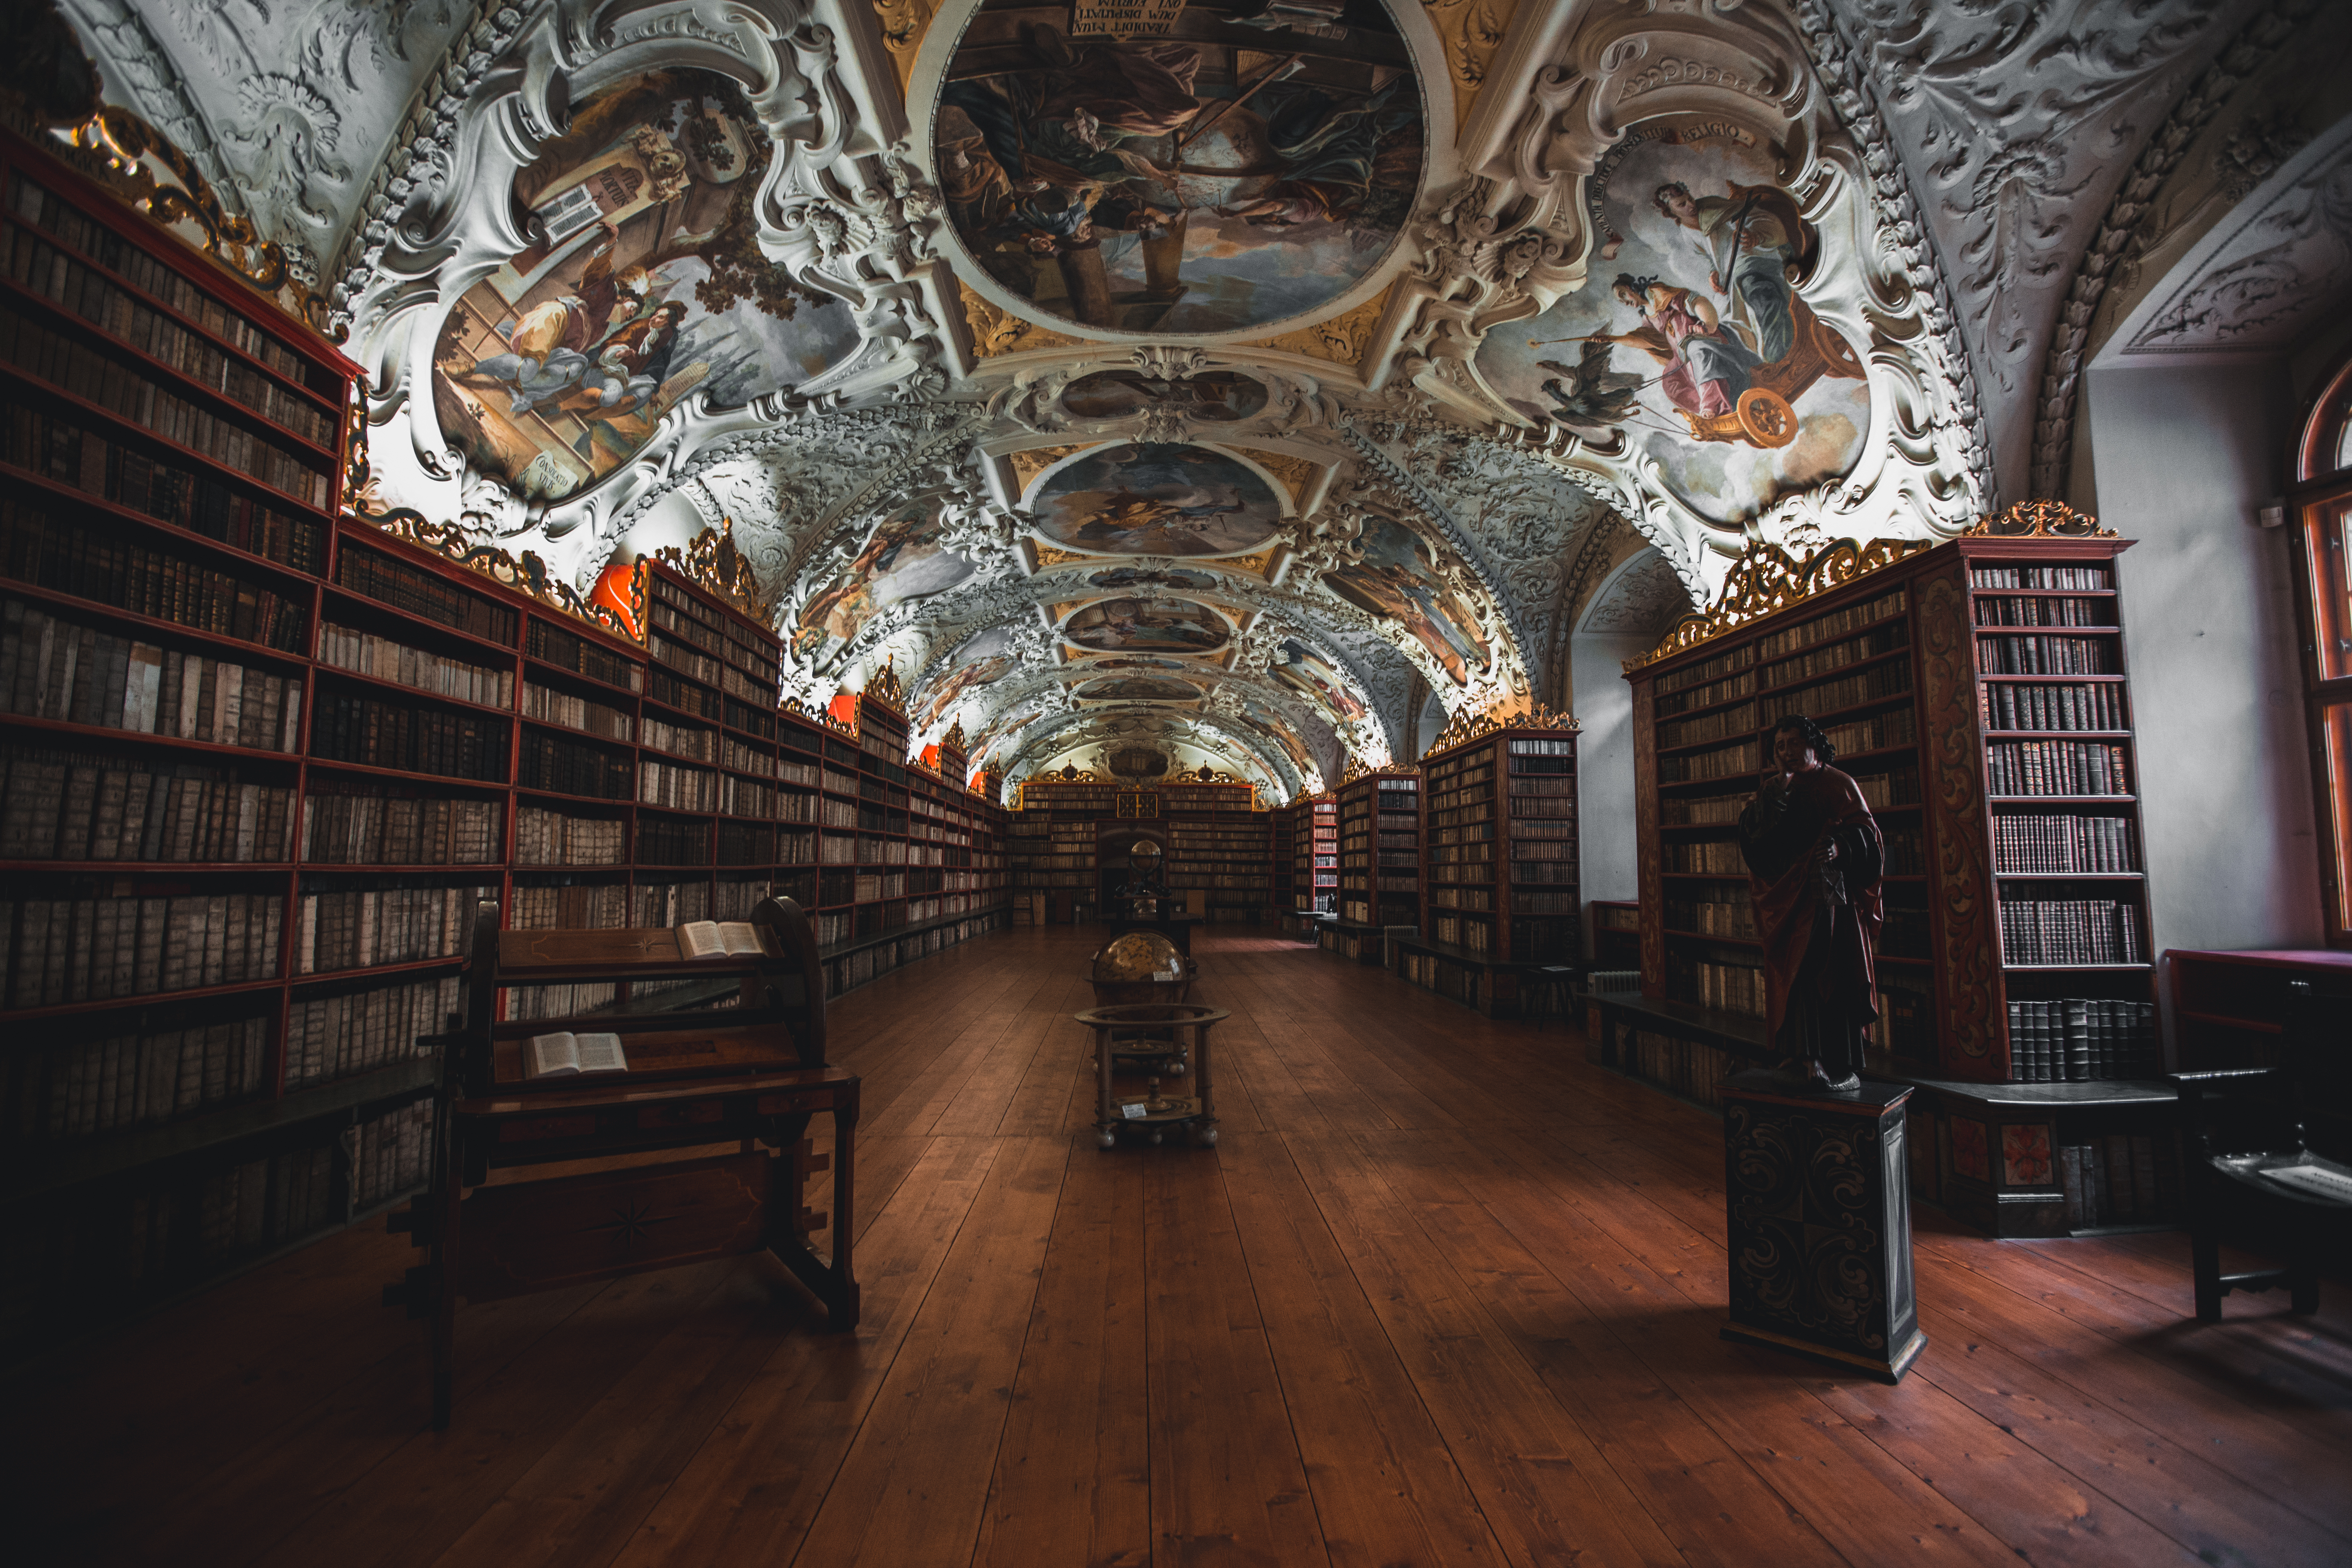
building, library, books, shelves, tourist attraction, screenshot